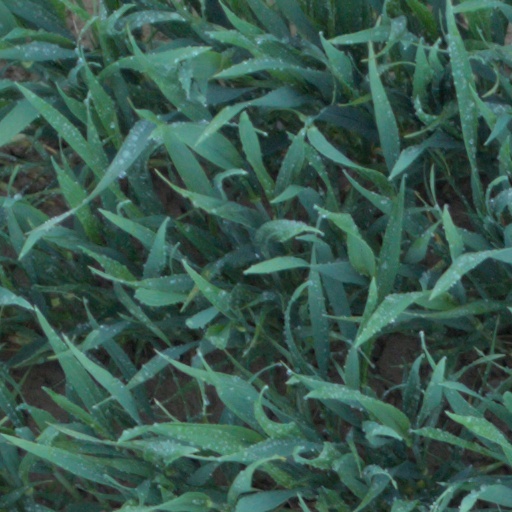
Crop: wheat